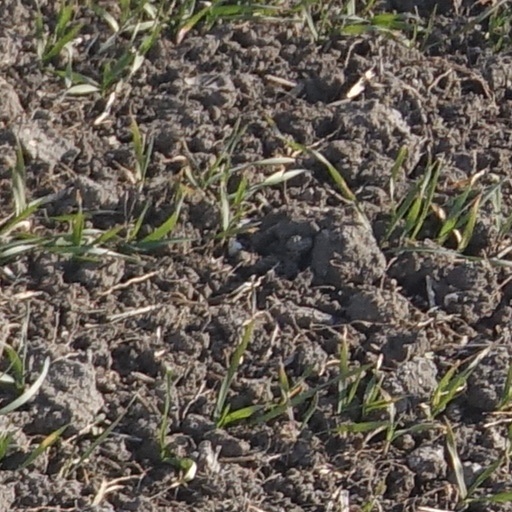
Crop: wheat